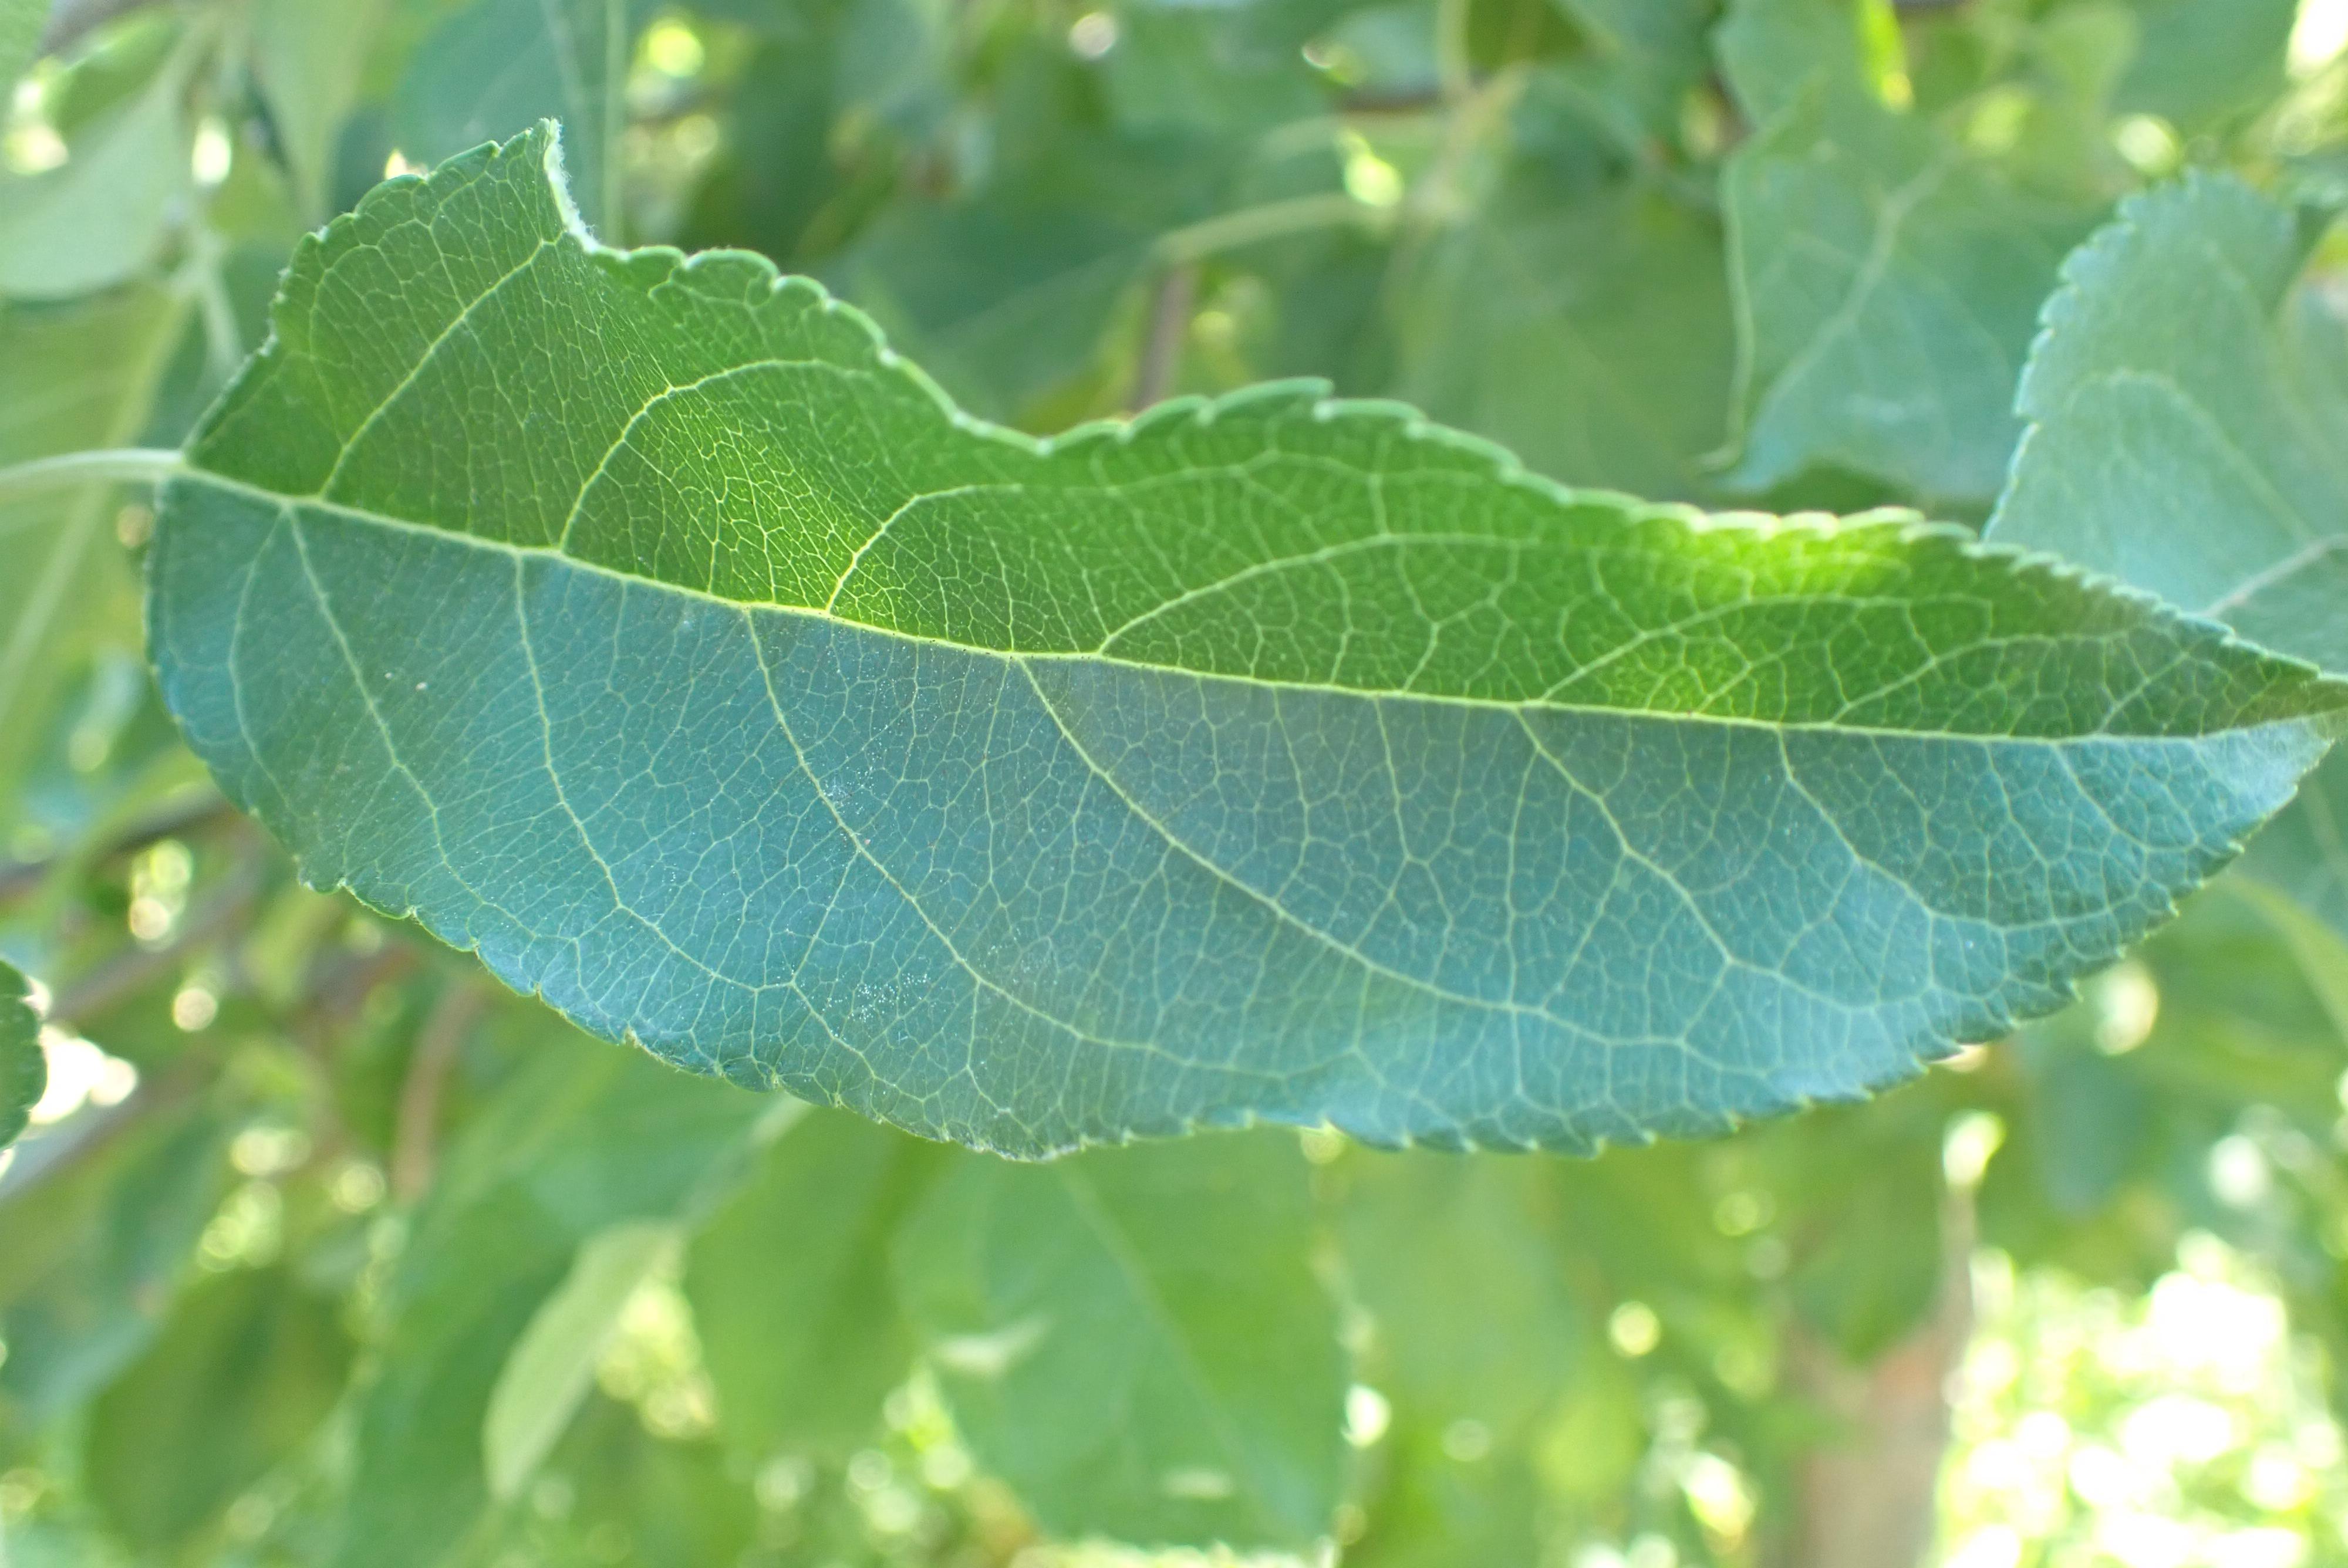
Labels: healthy